John Rolph

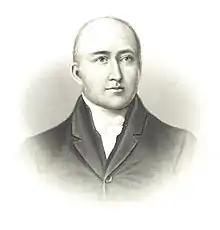
A portrait of Rolph at age 45

On 12 December 1837, Rolph and Mackenzie recruited Rensselaer Van Rensselaer to lead American volunteers, calling themselves Patriots, in an Upper Canada invasion. Rolph promised rebels would not interfere with Van Rensselaer's military operations, while Van Rensselaer claimed Rolph was president of the Executive Council for the Upper Canadian uprising. Rolph consented to have his name added to Mackenzie's State of Upper Canada proclamation as an endorser.